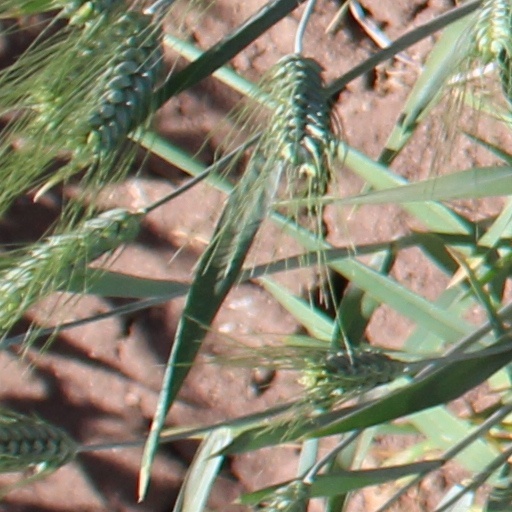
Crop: wheat